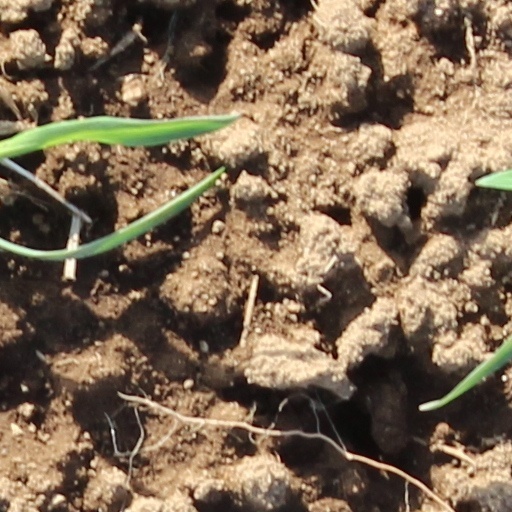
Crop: wheat